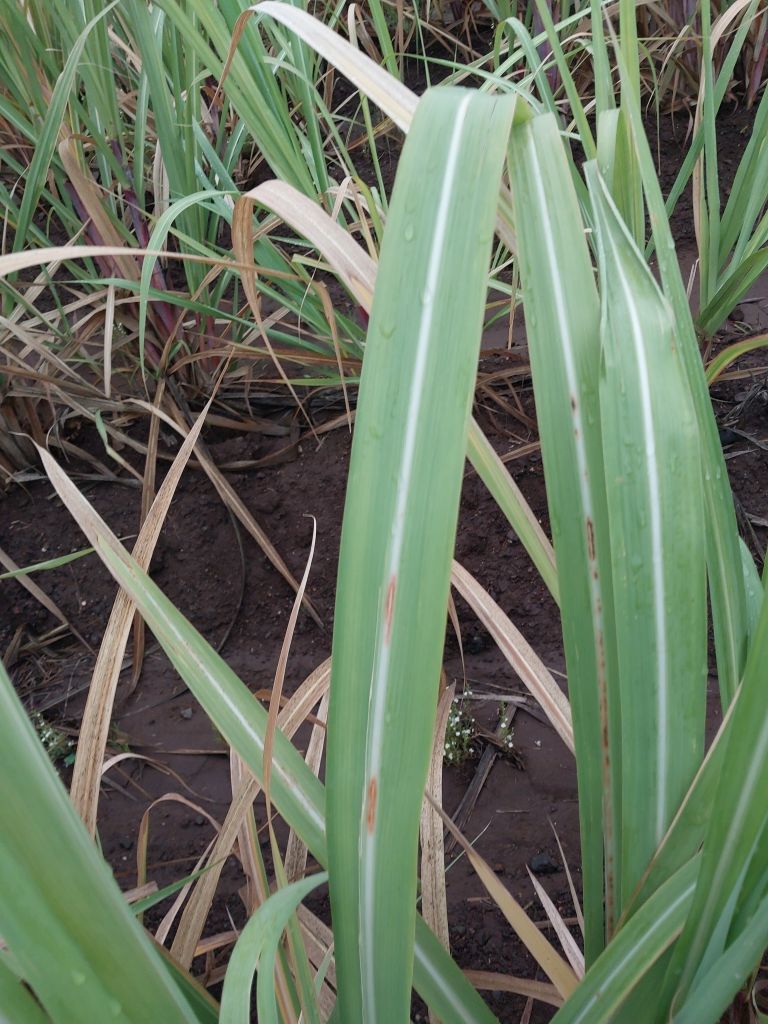
Label: Brown Spot